Pendulum-and-hydrostat control

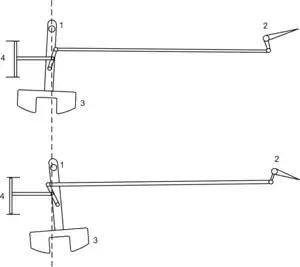
A pendulum-and-hydrostat control

Pendulum-and-hydrostat control is a control mechanism developed originally for depth control of the Whitehead torpedo. It is an early example of what is now known as proportional and derivative control.